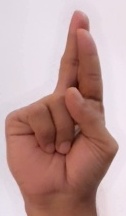
ASL sign: R